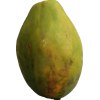
Label: papaya